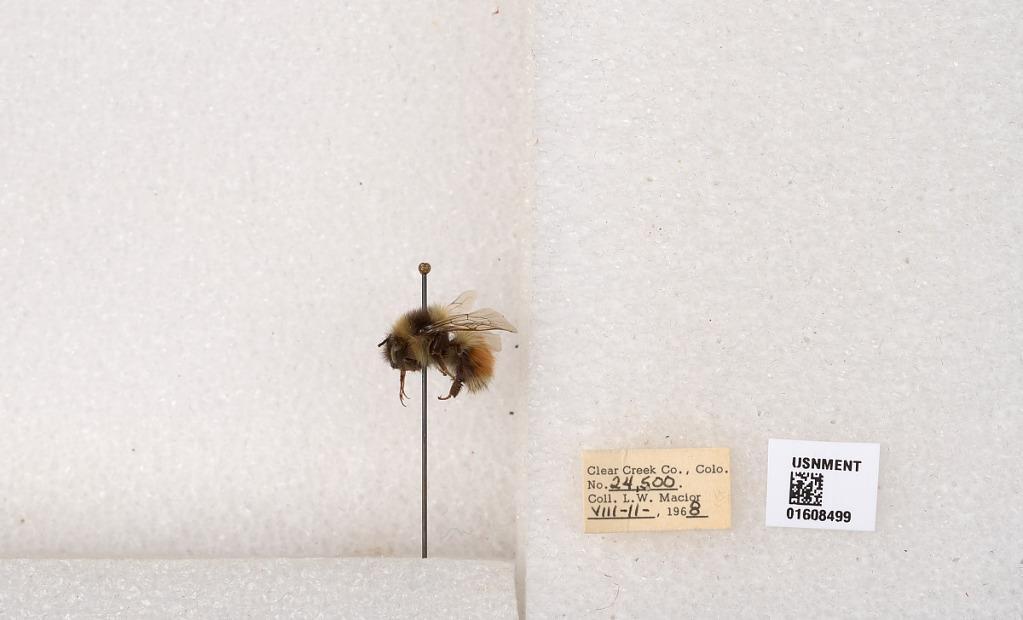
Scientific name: Bombus (Pyrobombus) sylvicola Kirby
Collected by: L. Macior
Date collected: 1968-8-11
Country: United States
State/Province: Colorado
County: Clear Creek
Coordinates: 39.6891, -105.644